Jean-Marie Blas de Roblès

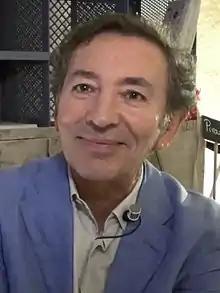
de Roblès in 2014

Jean-Marie Blas de Roblès is a French writer. He was born in Sidi bel Abbes in Algeria. He has lived and worked in Brazil, Taiwan and Libya. He is best known for his novel "Where Tigers Are at Home" which won the Prix du roman Fnac, the Grand prix Jean Giono, and the Prix Médicis. It has been translated into English by Mike Mitchell.